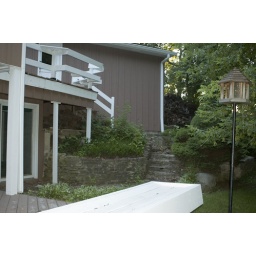
This is the house in foreclosure next door to us